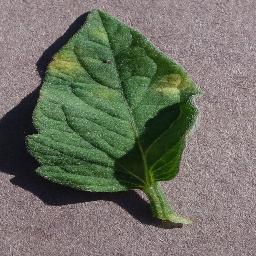
Label: Tomato___Leaf_Mold